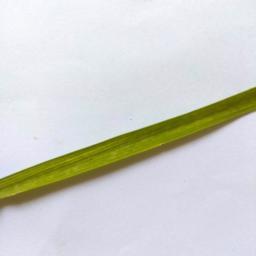
Label: Rice___Healthy